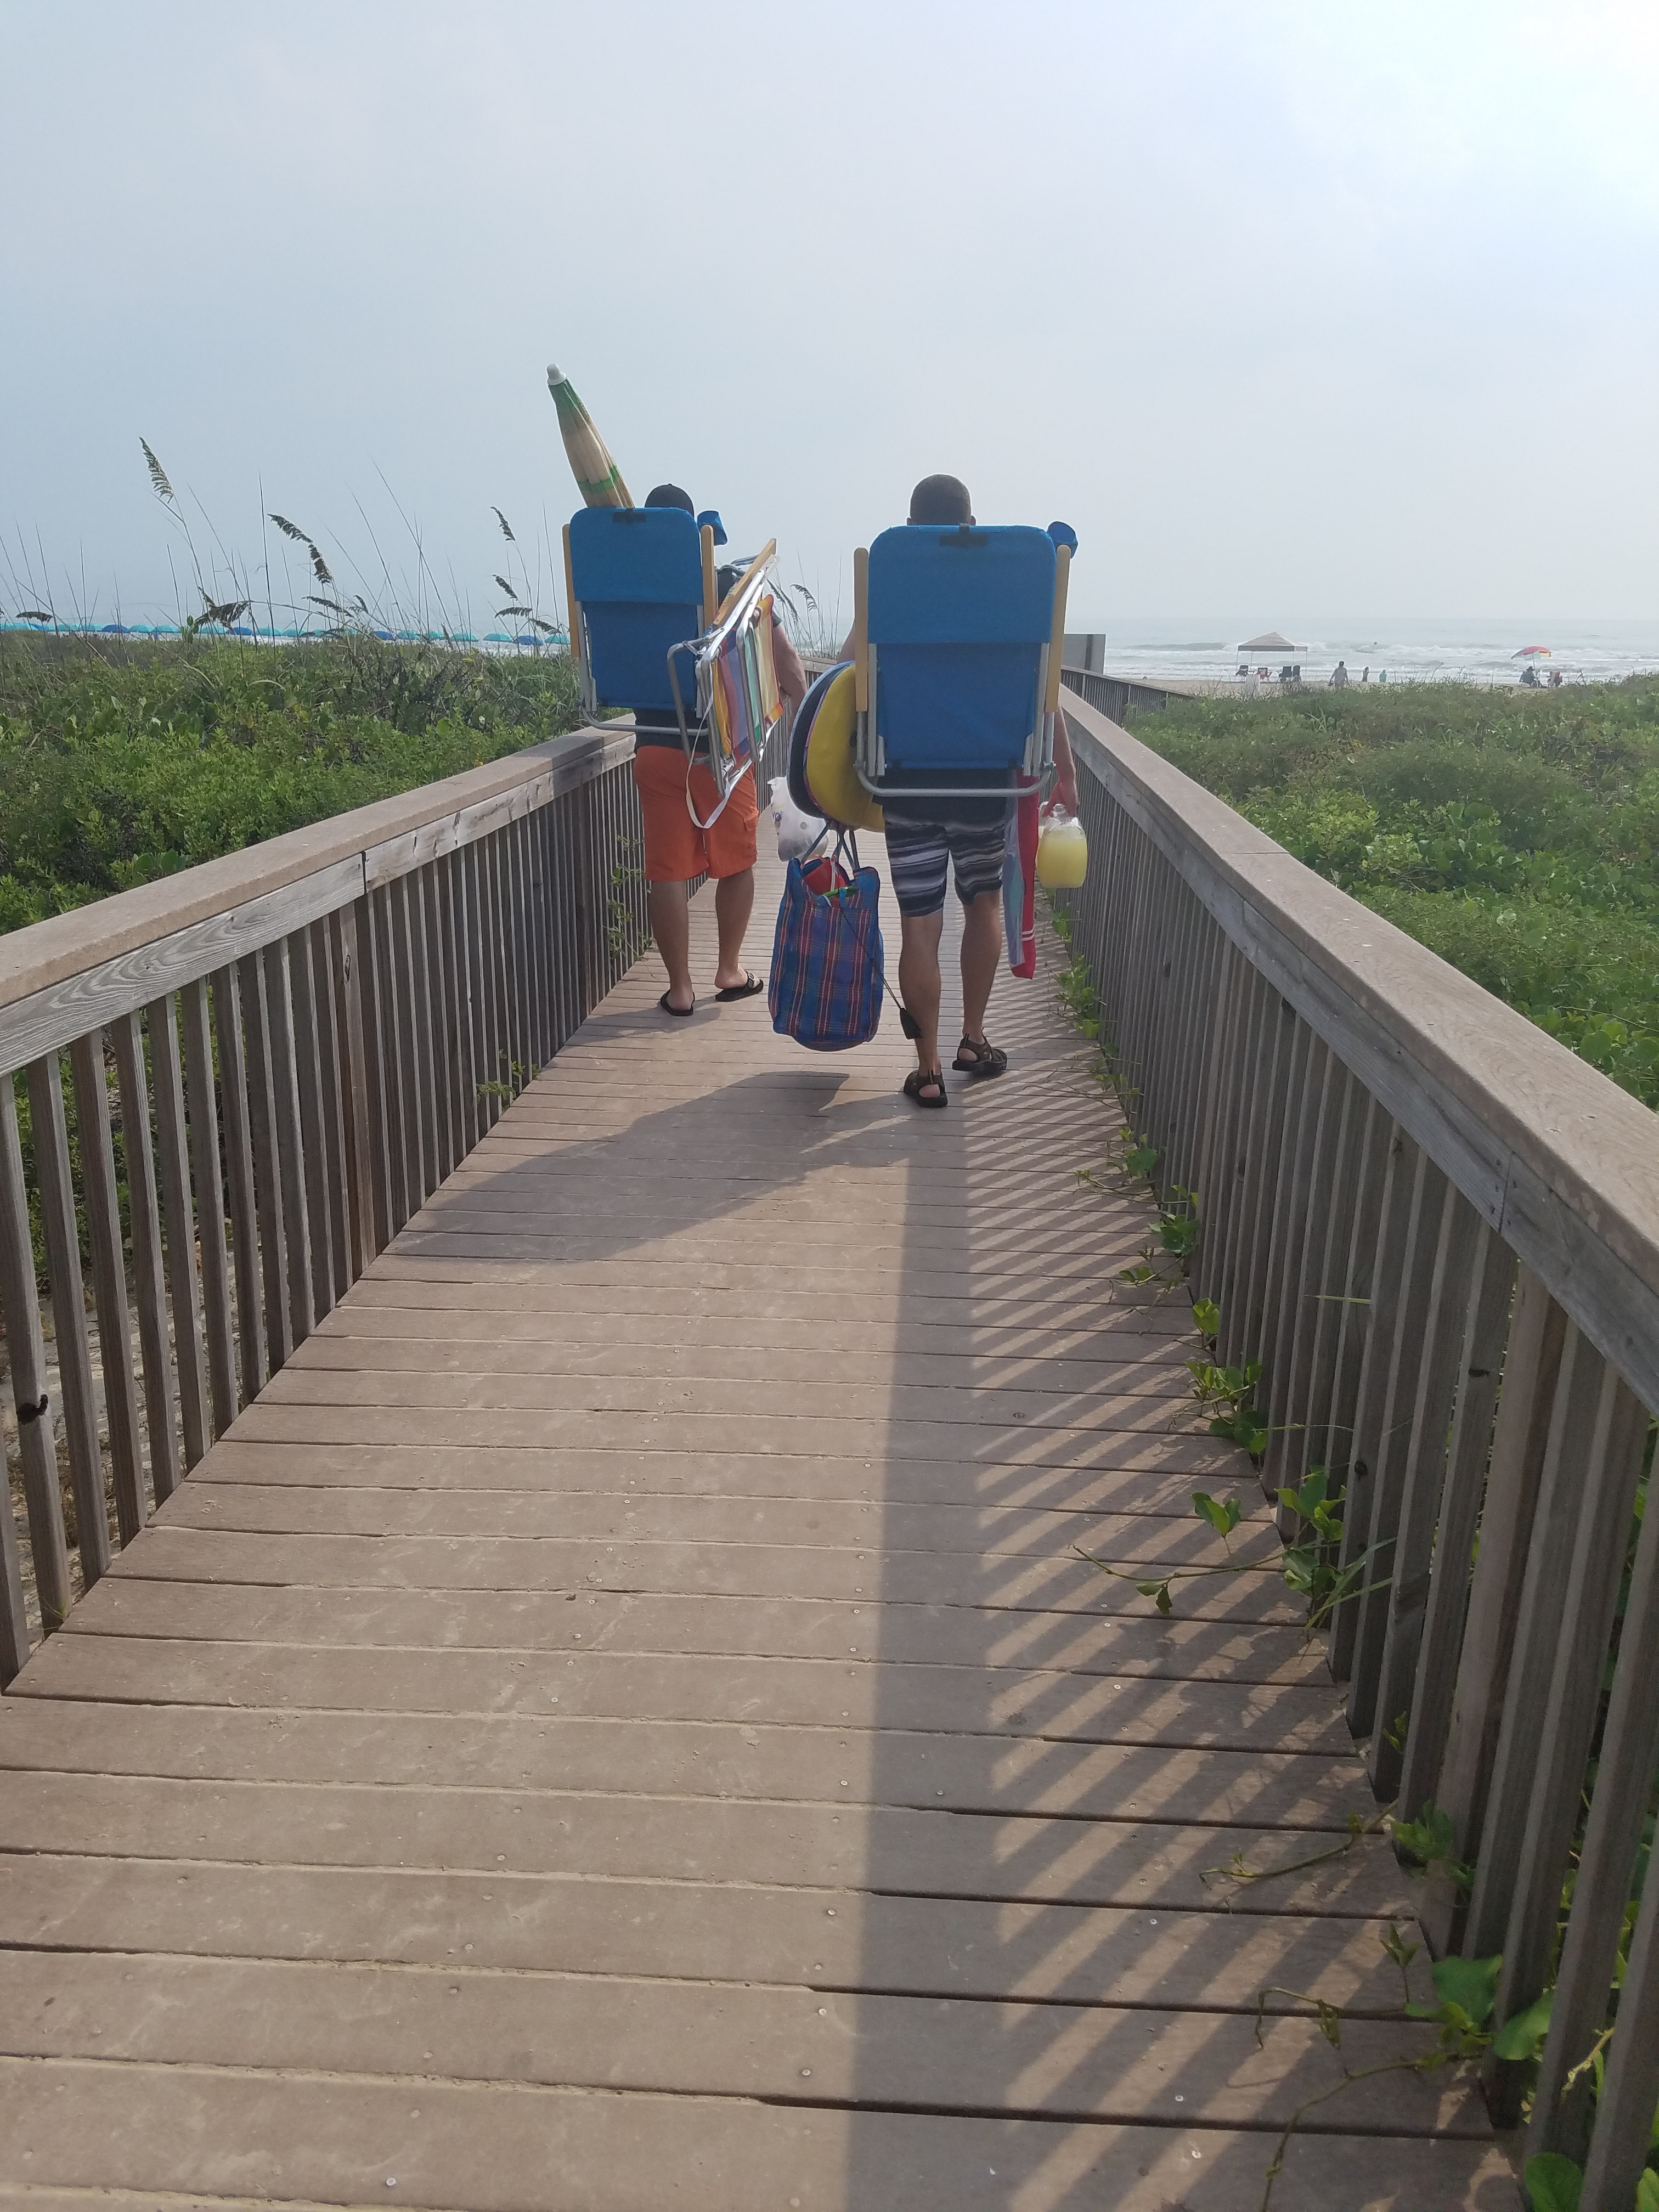
beach, sea, boardwalk, pier, walkway, vacation, waterway